Green gross domestic product

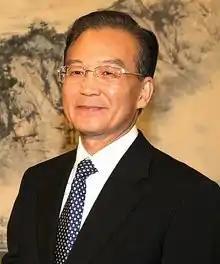
Chinese Premier Wen Jiabao

In 2004, Wen Jiabao, the Chinese premier, announced that the green GDP index would replace the Chinese GDP index itself as a performance measure for government and party officials at the highest levels. China’s State Environmental Protection Agency (SEPA), together with the National Bureau of Statistics(NBS), the Chinese Academy for Environmental Planning(CAEP), and units from Renmin University, investigated the nationwide Green GDP. The major environmental impacts in China were from air, water, and solid waste pollution. The first green GDP accounting report, for 2004, was published in September 2006. It showed that the financial loss caused by pollution was 511.8 billion yuan ($66.3 billion), or 3.05 percent of the nation's economy.